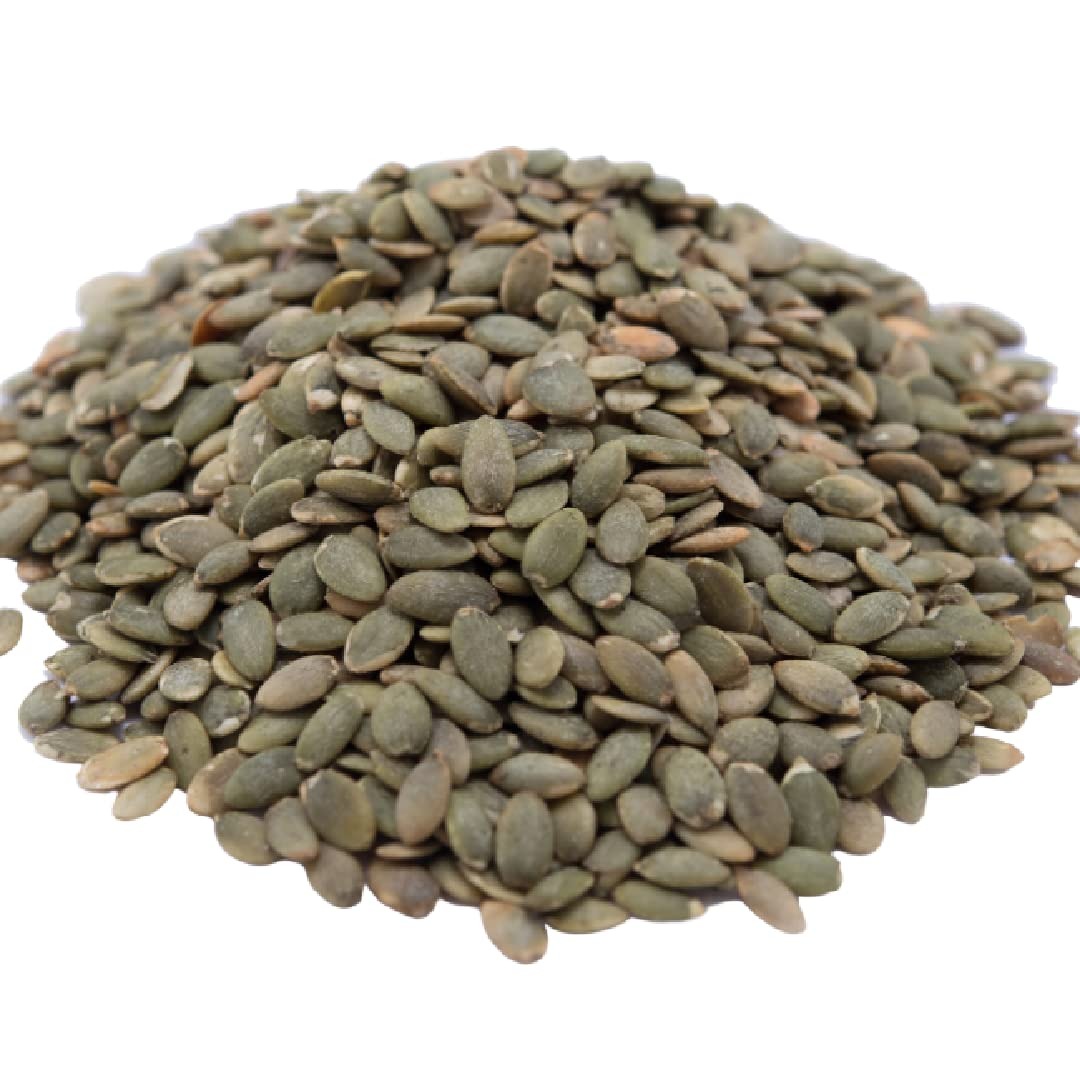
Item Name: GERBS Unsalted Pumpkin Seed Kernels 2 LBS|Top 14 Allergy Free Food |Use in salads, yogurt, bake, oatmeal, trail mix|Grown in Canada, packed in US
Bullet Point 1: Gerbs dry roasted and unsalted pumpkin kernels are freshly harvested from our exclusive grower in Canada and roasted in-house in small batches. Each bag is meticulously packaged on dedicated allergen-free equipment in Rhode Island by our specially trained staff, ensuring quality and safety. Each 2-pound bag features a resealable design, allowing for convenient storage and preservation of freshness.
Bullet Point 2: Gerbs stands by an all-natural commitment, ensuring our products are Non-GMO and free from trans-fats, chemicals, and preservatives. We believe in crafting foods the way nature intended, from scratch, to offer great taste, promote health, and provide natural energy.
Bullet Point 3: Packed with a variety of essential micro and macronutrients, pumpkin kernels are a great choice for supporting overall well-being. With a nutty flavor and satisfying crunch, pumpkin kernels are a versatile ingredient that can be enjoyed in both sweet and savory dishes. Whether sprinkled over salads, added to trail mixes, or used as a topping for oatmeal or yogurt, pumpkin kernels offer a delicious and nutritious addition to any meal or snack.
Bullet Point 4: Gerbs' Certified Allergen Statement affirms that our entire product line is free from gluten, wheat, peanuts, tree nuts, soy, egg, milk/dairy, sesame, mustard, shellfish, and fish.
Bullet Point 5: Explore our diverse range of trusted Gerbs Categories, including Seeds, Salad Mixes, Seed Butters, Snack Mixes, Fruit Medleys, Seed Meals, Dried Fruits, Grains, Flours, Granolas, Oats, and Chocolates.
Product Description: Indulge guilt-free in Gerbs' dry roasted and unsalted pumpkin kernels, packed with wholesome goodness and irresistible flavor without any added salt, making them a nutritious and versatile option for any occasion. Harvested from Canada and meticulously roasted on dedicated equipment, these pumpkin seeds are naturally gluten-free and GMO-free, containing all essential amino acids for a complete protein source. Gerbs proudly sources its pumpkin seeds from an exclusive grower in Canada, ensuring the highest quality and freshness for our customers. Hand-selected by our team, these premium seeds undergo meticulous cultivation and harvesting practices to maintain their superior taste and nutritional value. From the pristine fields of our exclusive grower to the packaging process in our facilities, every step is carefully overseen to uphold Gerbs' commitment to excellence. With our Canadian-sourced pumpkin seeds, we guarantee a premium product that reflects our dedication to providing the finest ingredients for your snacking pleasure. Packaged in 2-pound resealable bags, these dry roasted and unsalted pumpkin seeds boast an all-natural shelf life of one year without preservatives, ensuring freshness and quality. Certified allergen-free, non-GMO, vegan, and kosher, Gerbs sets the standard for premium pumpkin seeds that taste just like they were made in your own kitchen. Order today for prompt shipping and discover the unmatched freshness of Gerbs Pumpkin Seeds!
Value: 32.0
Unit: Ounce

Price: 24.99